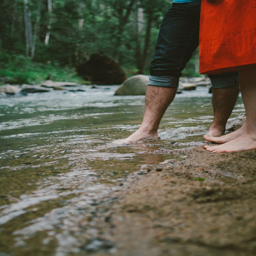
person and film character at the river